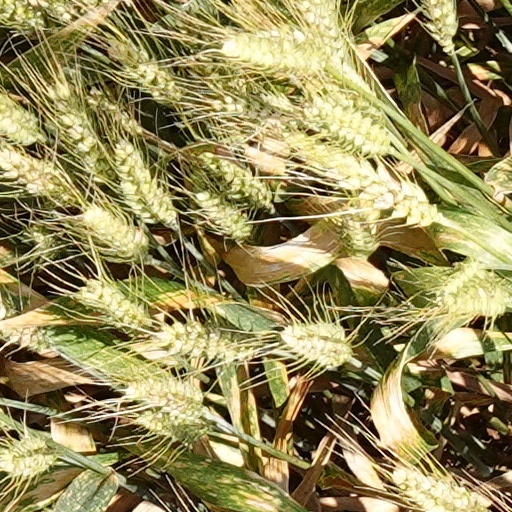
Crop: wheat